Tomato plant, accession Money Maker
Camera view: tilt-top (135 deg); turntable rotation: 0 degrees
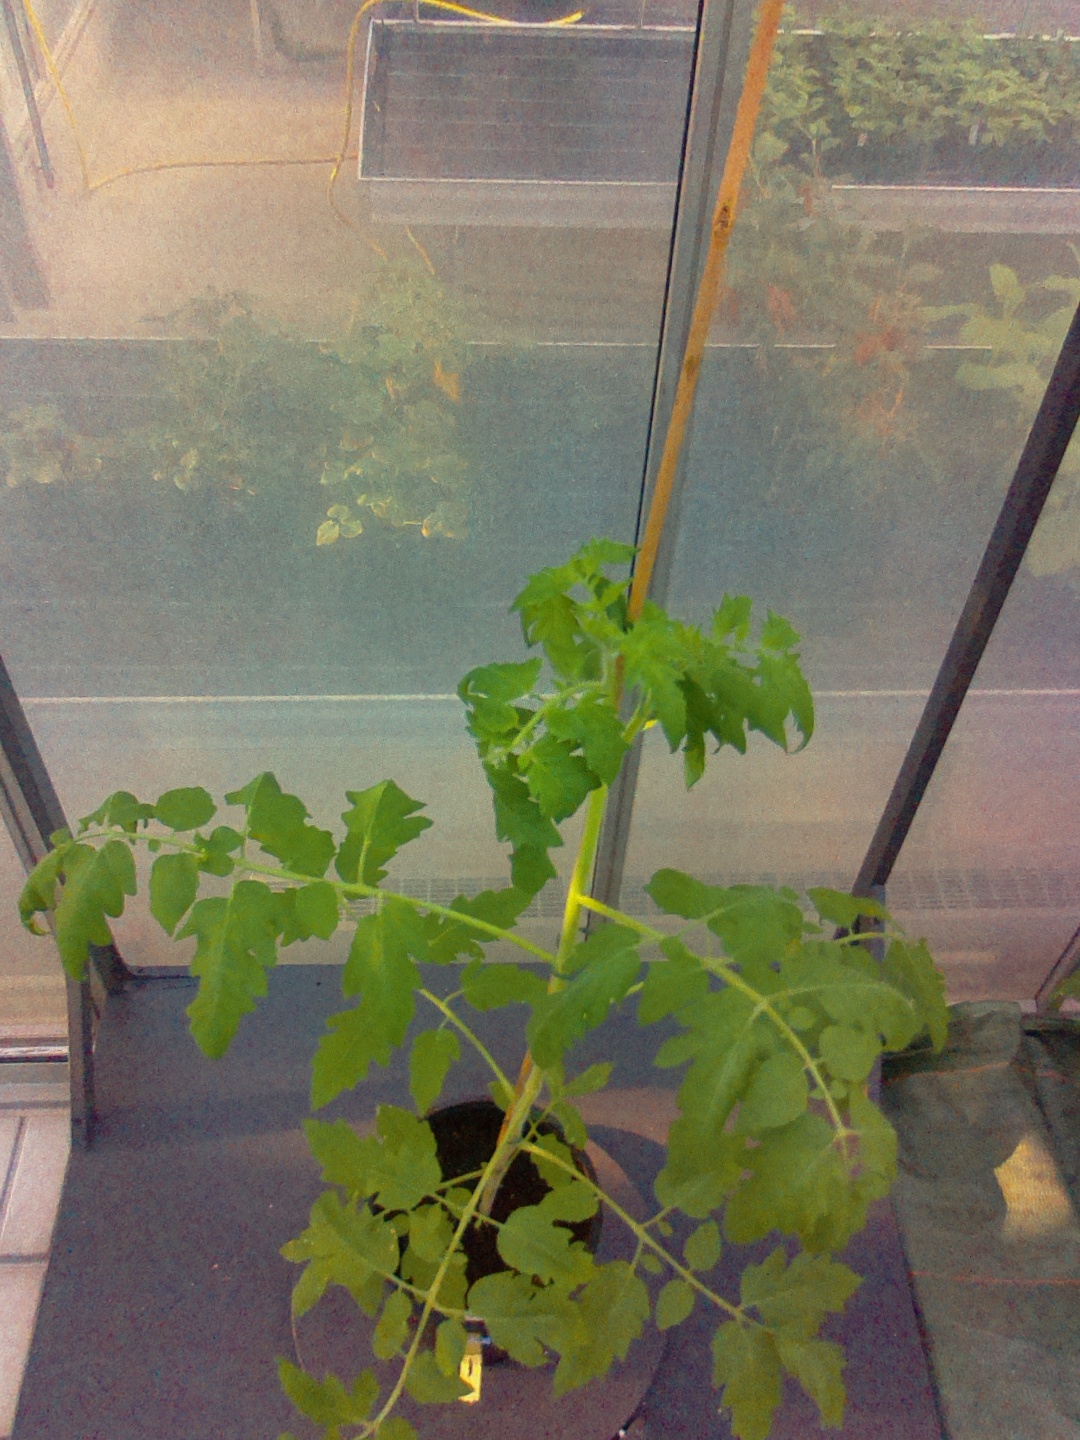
BBCH growth stage 17: 14 of true leaves visible